Highway Secondary School

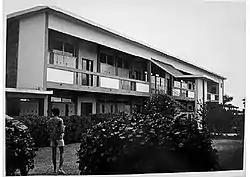
Form IV block at Highway Secondary School

The Highway Secondary is a public boys' boarding school located in Nairobi's South B suburb, Kenya. The school is named for the Mombasa Highway that runs along the school's southern perimeter. The school is classified as an Extra County school.